Bort number

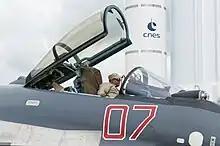
Su-35S displays bort number "07 red"

Bort numbers are markings usually found on the side of the fuselage of Soviet (and later Russian) military aircraft that help identify the aircraft's unit and/or base assignment. In Russian use, the bort number is analogous to the United States' military tail code system and does not provide unique aircraft identification.